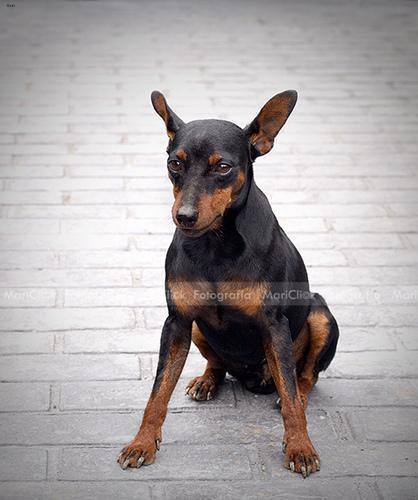
miniature pinscher